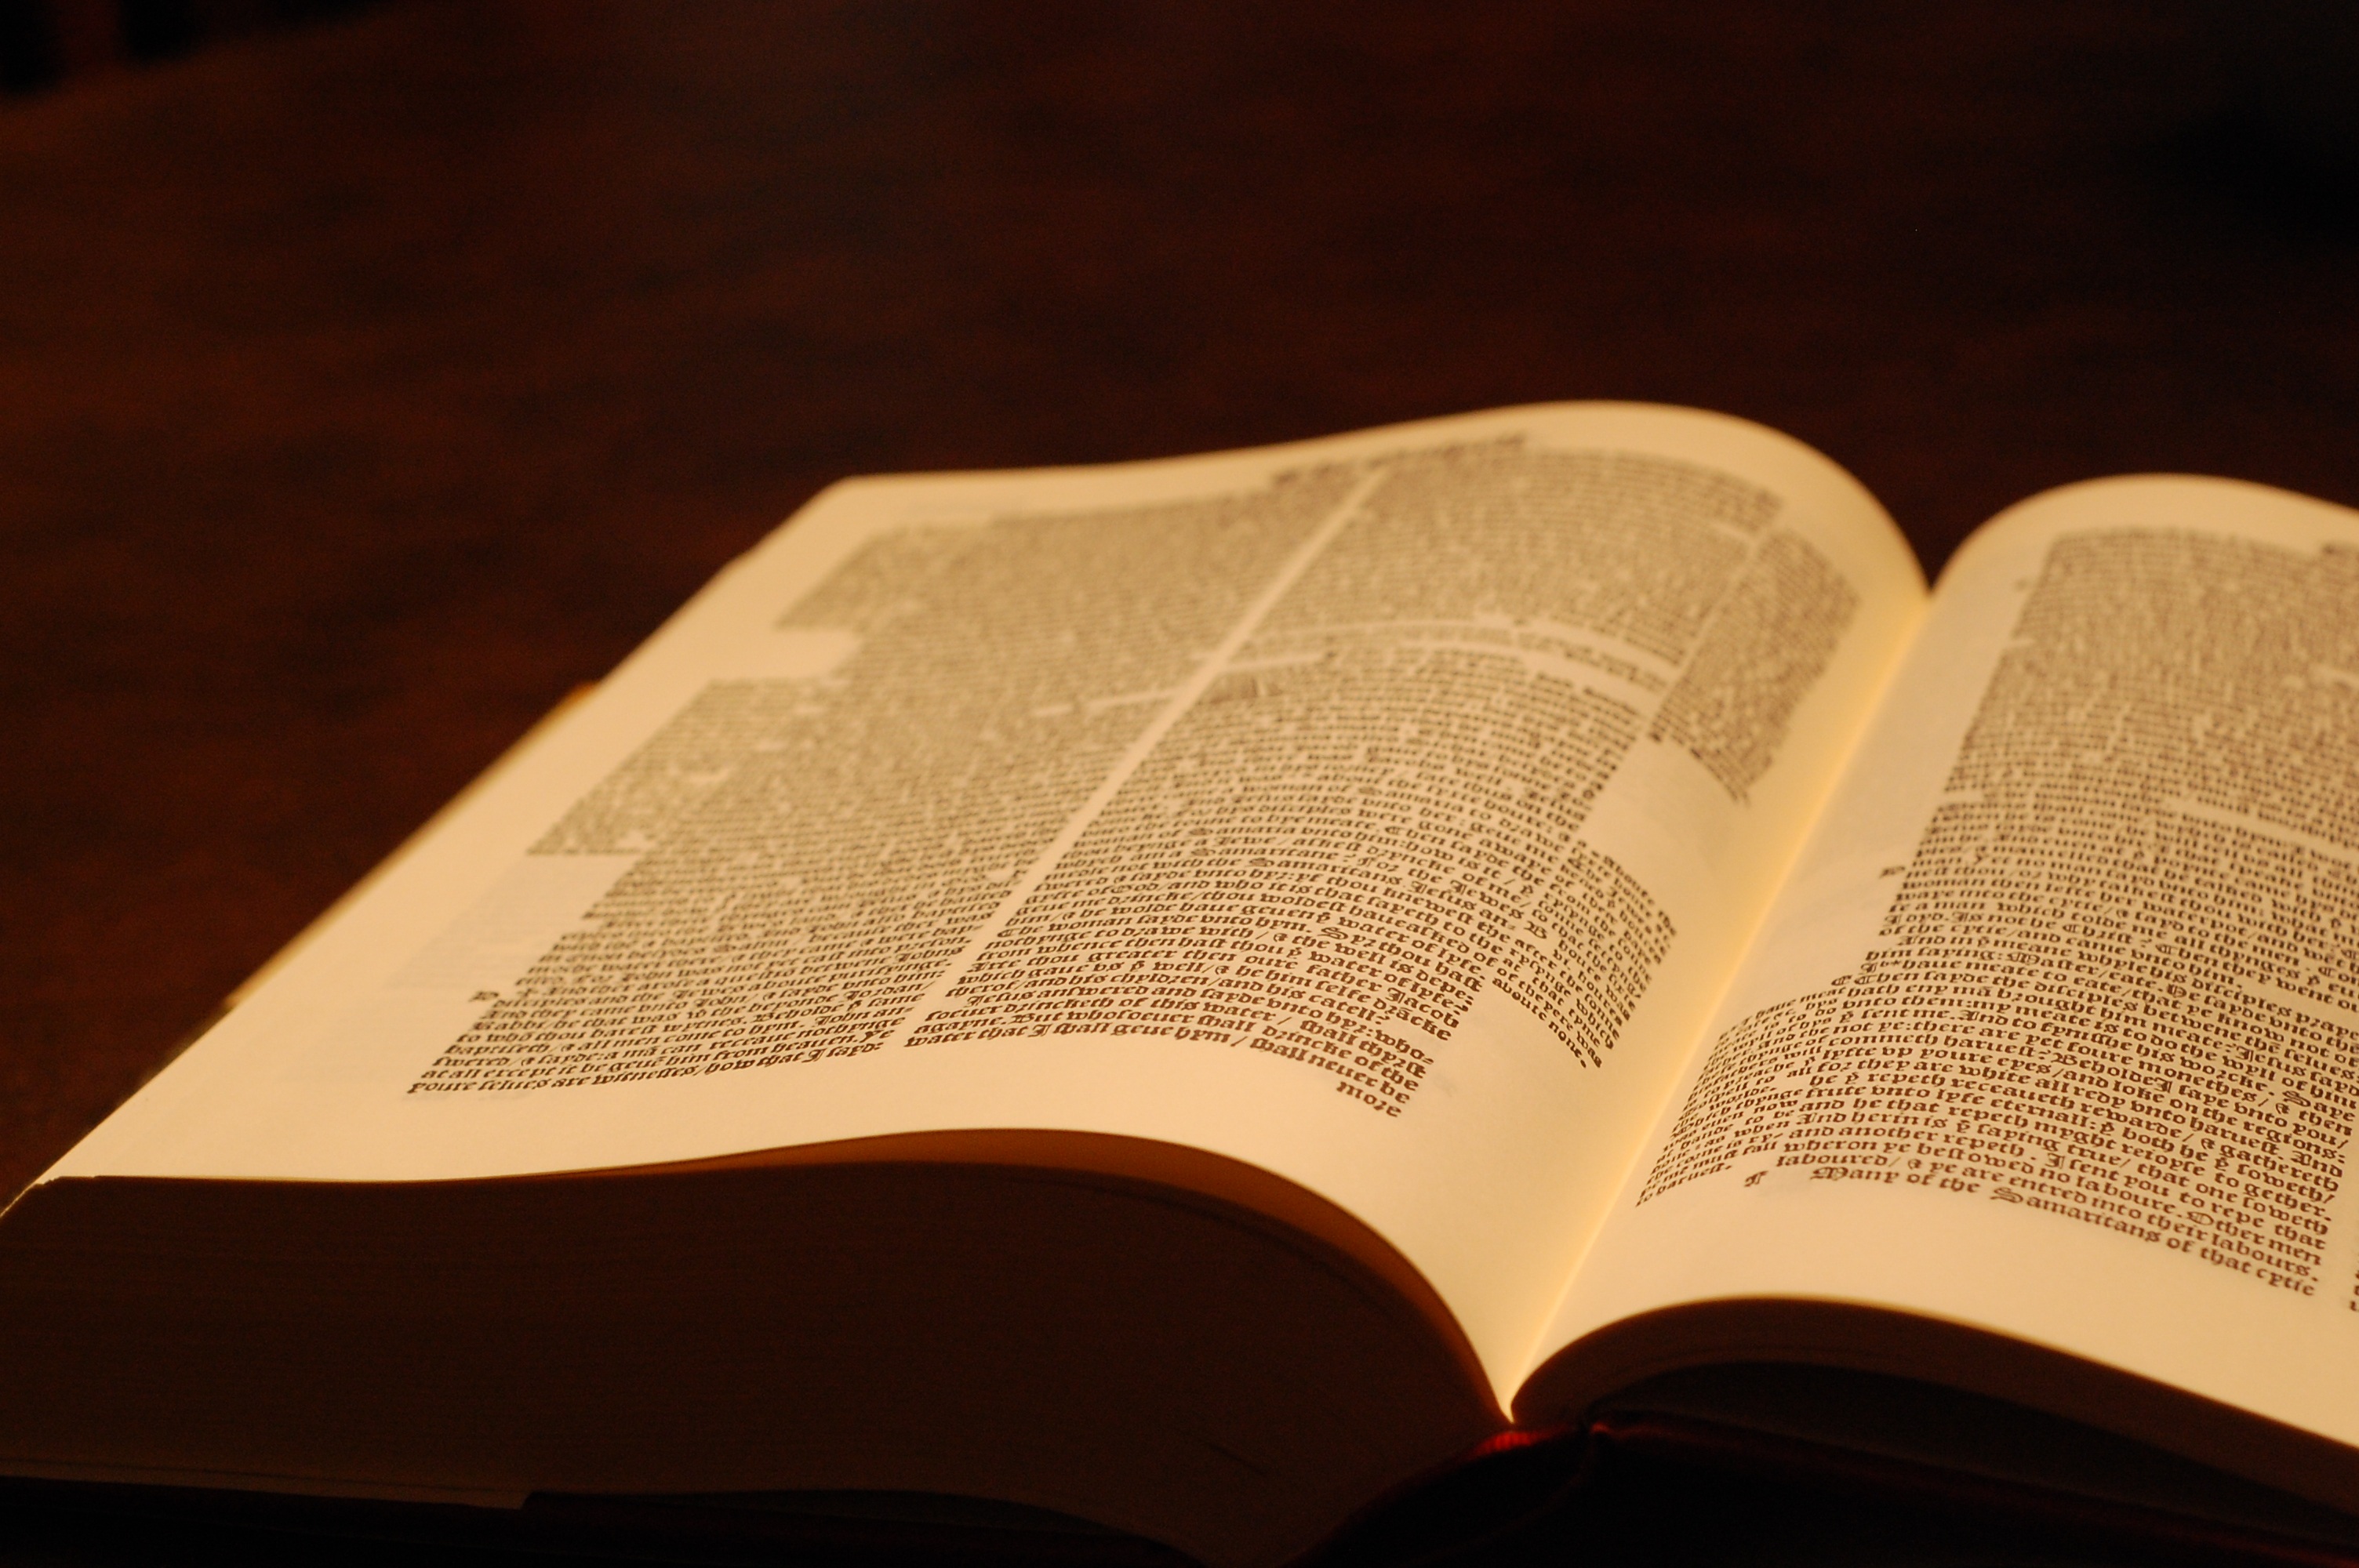
writing, book, open, bible, open book, brand, scripture, art, illustration, text, open bible